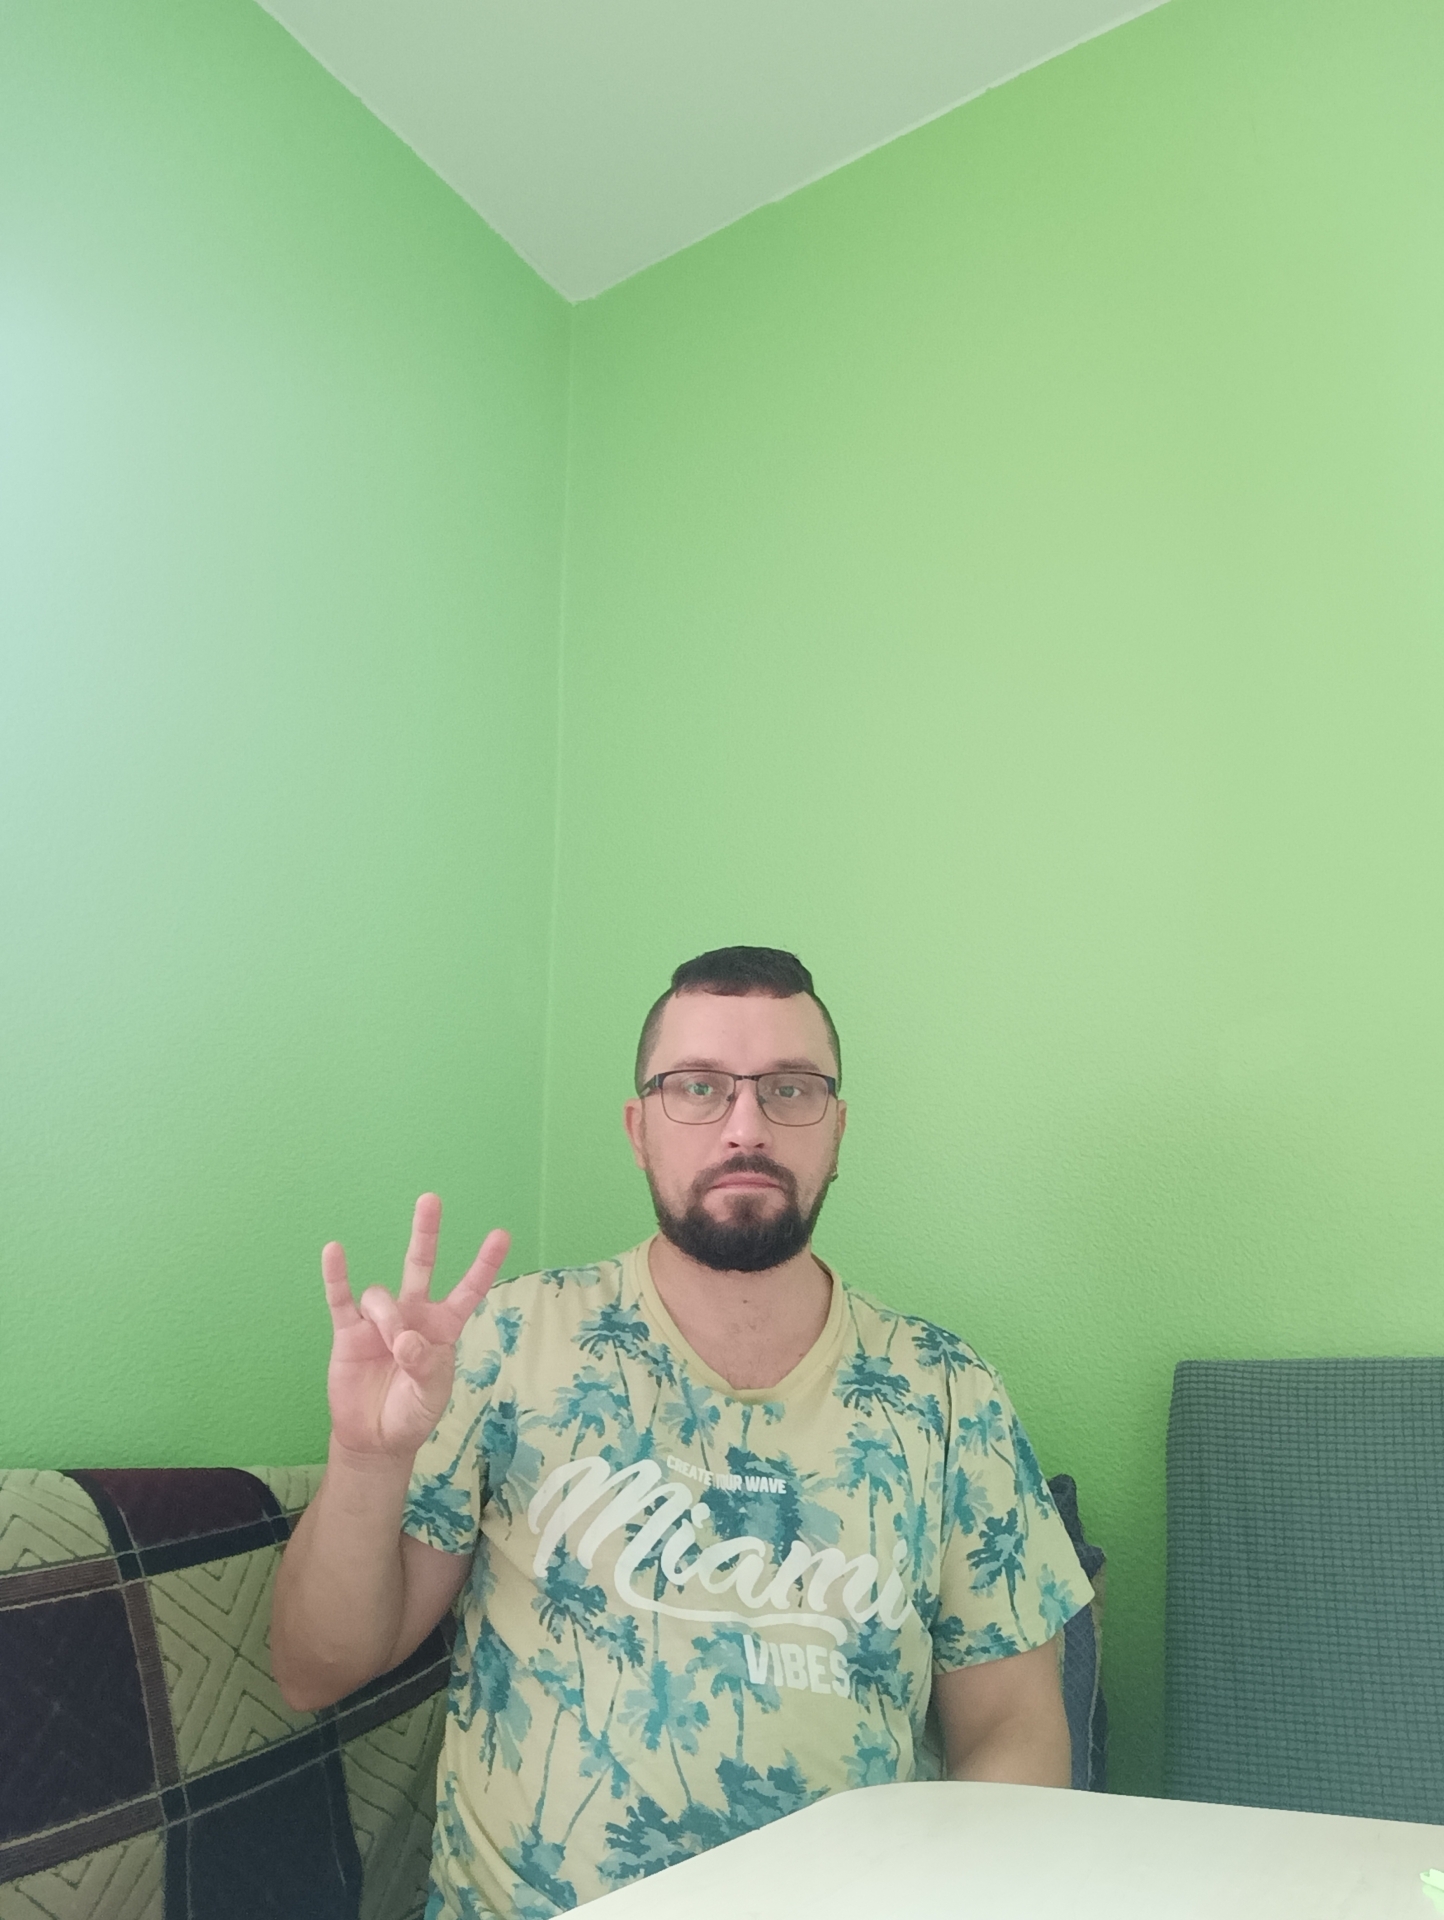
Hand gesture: three3